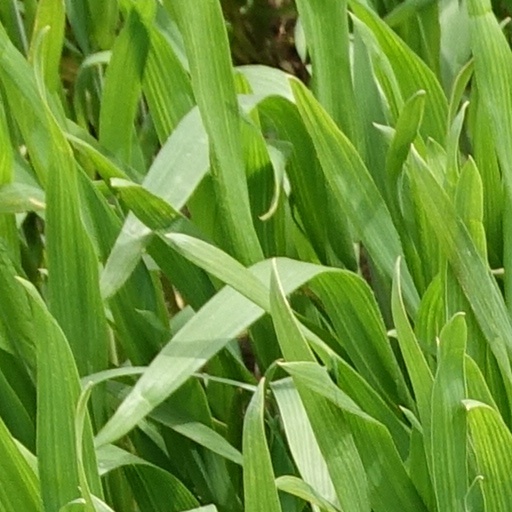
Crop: wheat